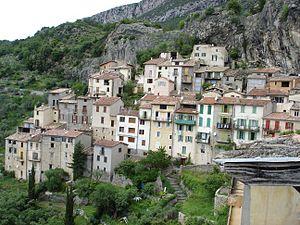
Vue de Sigale